West Reading, Berkshire

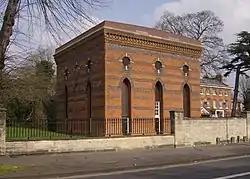
Bath Road Reservoir

West Reading is a suburb of the town of Reading in the county of Berkshire, England. It is in the Borough of Reading, and comprises Battle ward together with parts of Abbey, Coley, Norcot and Southcote wards of that borough. Whilst most of this area is in the Reading Central parliamentary constituency, the Norcot ward portion and a small part of Battle ward is in the Reading West and Mid Berkshire parliamentary constituency.